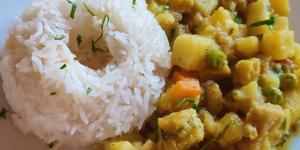
cau cau de mondongo